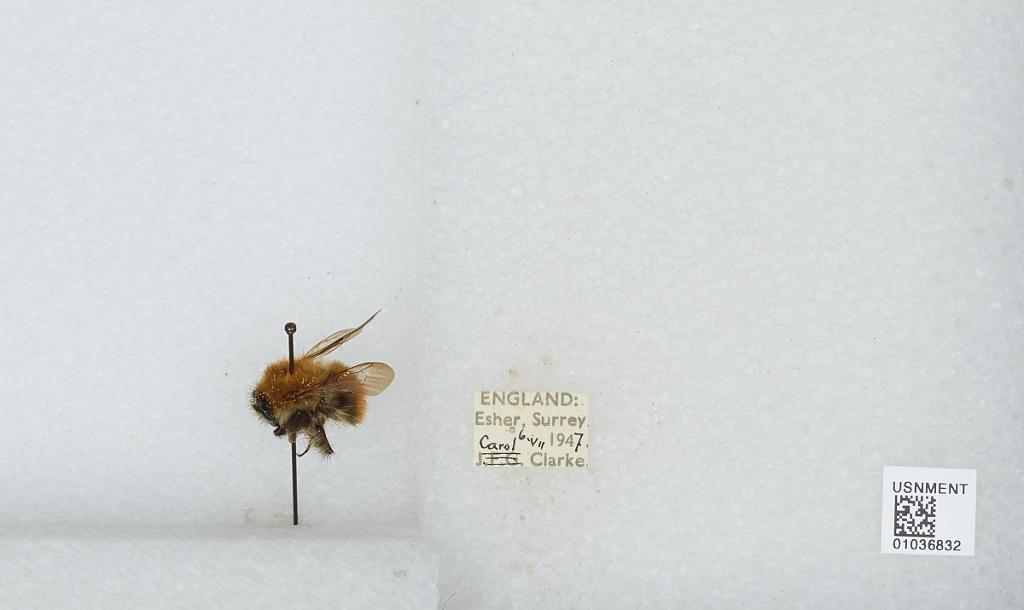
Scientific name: Bombus (Thoracobombus) pascuorum (Scopoli)
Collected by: C. Clarke
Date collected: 1947-7-6
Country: United Kingdom
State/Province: England
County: Surrey
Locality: Esher
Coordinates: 51.3691, -0.365